Stolnik

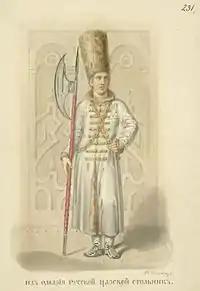
An illustration of a Russian royal stolnik in the book of Fyodor Solntsev, 1869 based on that of Adam Olearius

"Stolniks" were known as palace servants of the Russian rulers since the 13th century. They were also called "chashniks", literally "cup-bearers". In the 16th and 17th centuries they were young nobles who brought dishes to the tsar's table, looked after his bedroom, and accompanied him in travels. Those who served tsar in his apartments called "room" or "close stolniks".